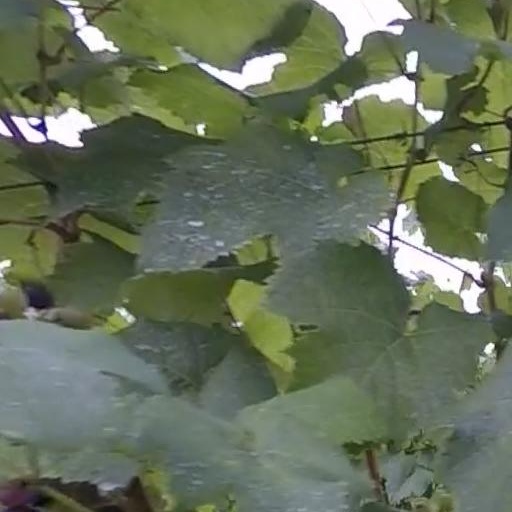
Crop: grape